Oradea

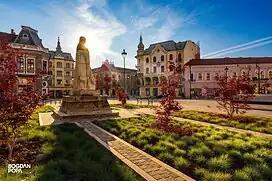
Ferdinand Square

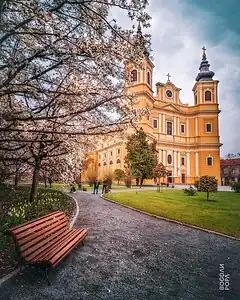
Roman Catholic Basilica

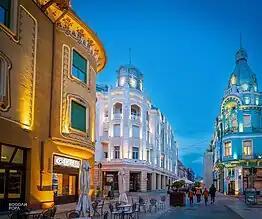
Republicii Street, with the Stern, Apollo and Moskovits-Miksa palaces

Oradea's architecture reflects a blend of historical influences, shaped by its political and cultural transitions over time. The city features a combination of Communist-era apartment blocks, predominantly in its peripheral neighborhoods, and a significant stock of historical buildings from the period when it was part of the Austro-Hungarian Empire. In addition to many Baroque buildings, Oradea has a collection of Art Nouveau architecture.